Youth village

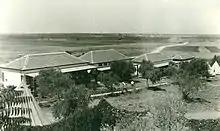
Ben Shemen youth village, 1920s–1930s

The first youth village was Mikve Israel. In the 1940s and 1950s, a period of mass immigration to Israel, youth villages were an important tool in immigrant absorption. Youth villages were established during this period by the Jewish Agency, WIZO, and Na'amat. After the establishment of Israel, the Israeli Ministry of Education took over the administration of these institutions, but not their ownership.